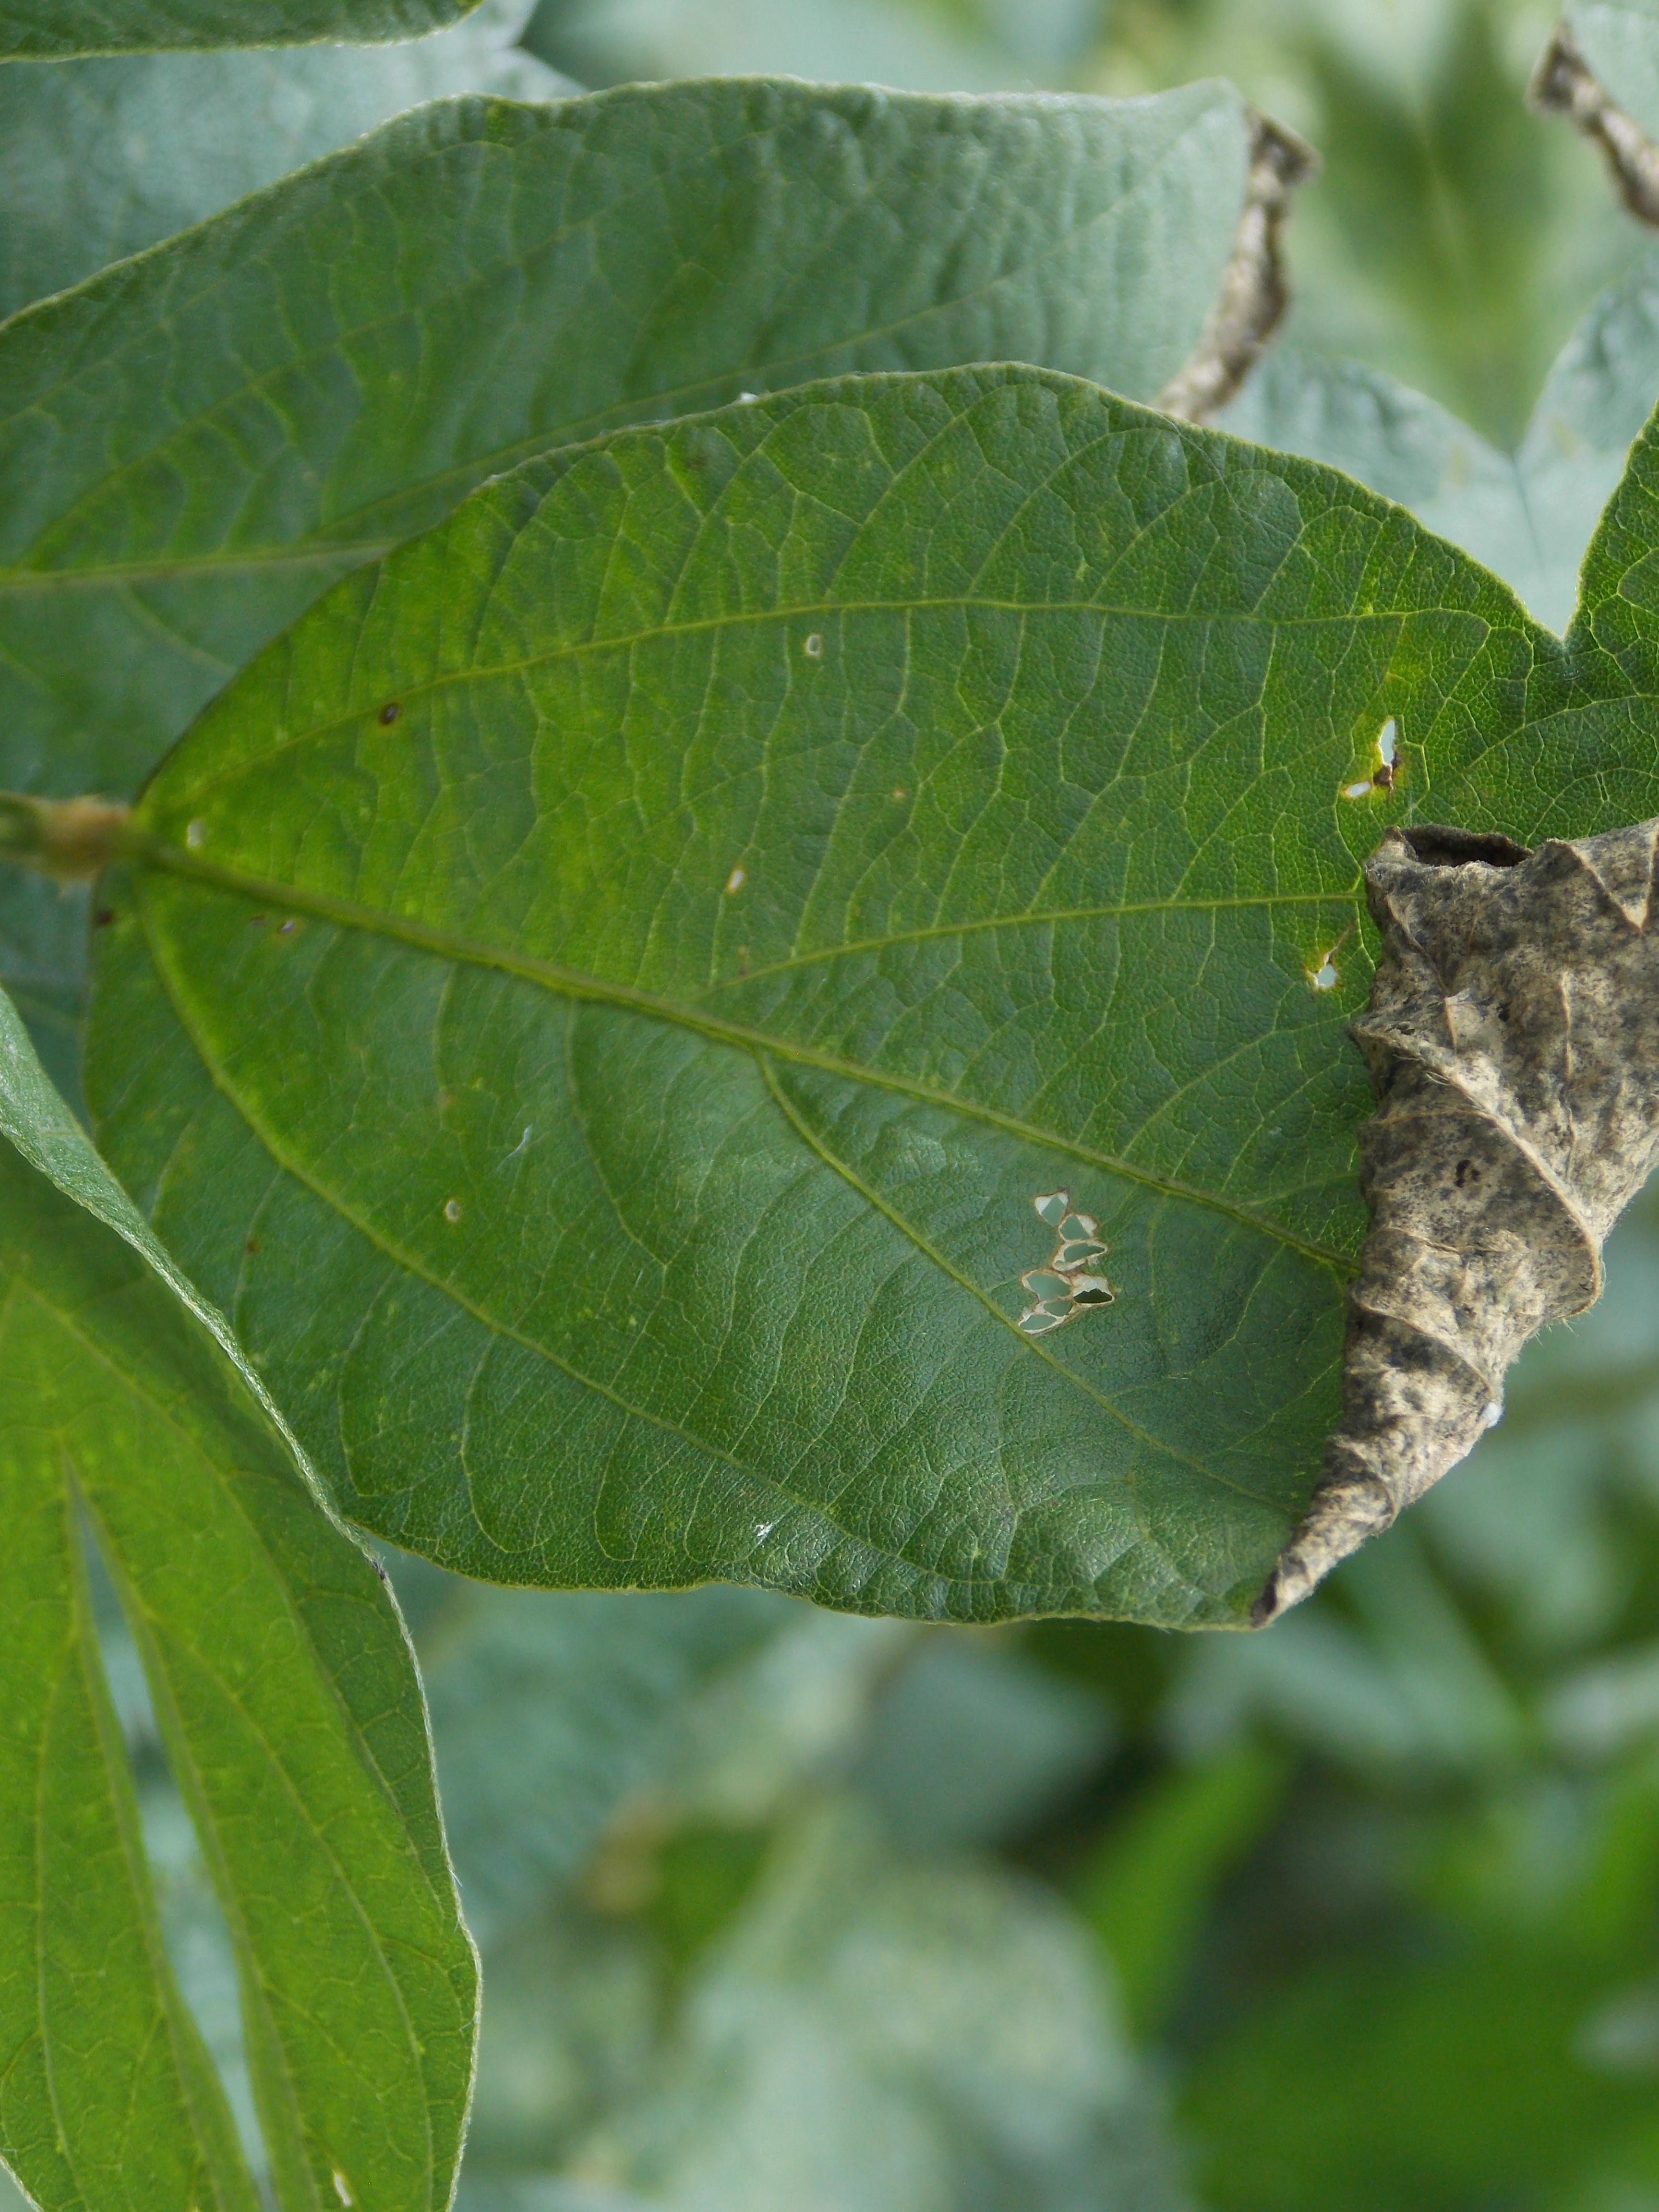
Label: Disease